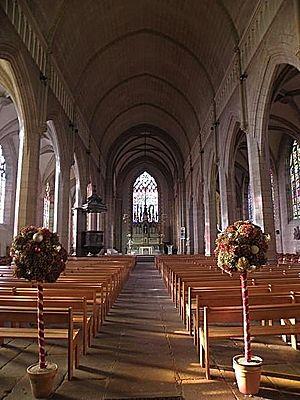
Vue intérieure de l'église Saint-Léonard de Fougères (35).
Saint-Léonard de Fougères est une des églises paroissiales de Fougères, en France. Elle est située dans la haute ville au voisinage immédiat de l'hôtel de ville et du jardin public. L'impasse Saint-Léonard la sépare du siège de la Chambre de commerce et d'industrie du pays de Fougères.